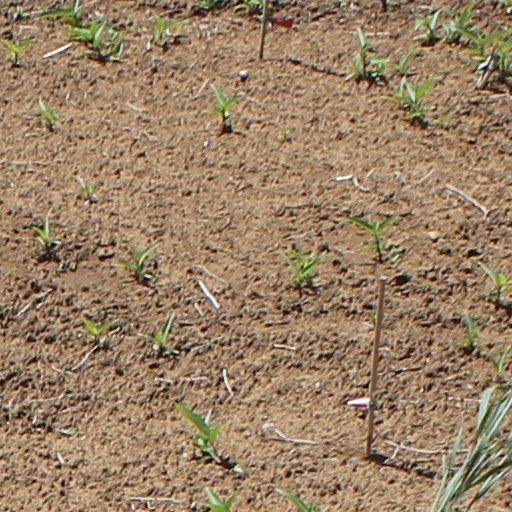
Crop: wheat